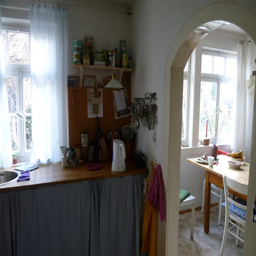
A kitchen filled with wooden cabinets and countertops.
A kitchen and a dining room with furniture.
A kitchen and breakfast nook with natural light streaming in.
A home kitchen and an arched doorway leading into the dining area
Small kitchen facing a dining room with open windows.